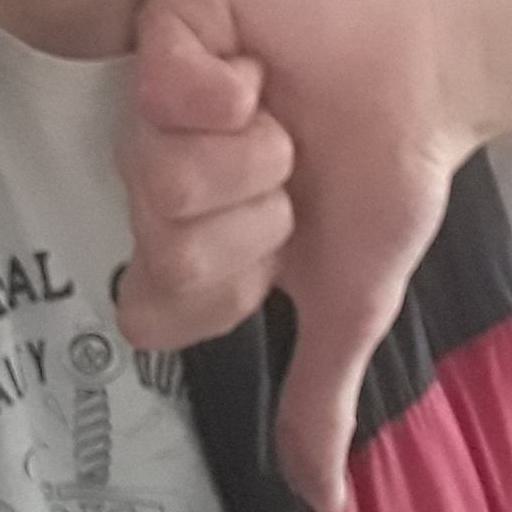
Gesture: dislike